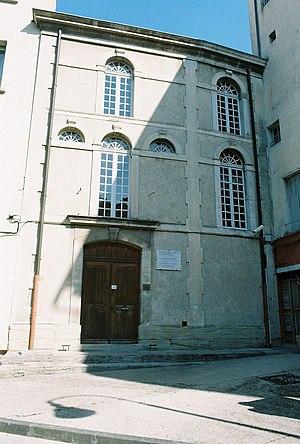
facade de la synagogue de Carpentras (Vaucluse, France Polski: Synagoga w Carpentras (Francja)
Les Juifs du pape vivaient dans le Comtat Venaissin et en Avignon, cédés respectivement en 1274 et 1348 au Saint-Siège et restés sous son administration jusqu'à la Révolution française en 1791. Avec les Juifs alsaciens, ils ont formé pendant plusieurs siècles l'une des deux seules communautés juives autorisées à vivre dans ce qui constitue aujourd'hui la France.
Ce tableau présente la liste de tous les monuments historiques classés ou inscrits dans la ville de Carpentras, Vaucluse, en France.
La synagogue de Carpentras, plus ancienne synagogue française en activité, a été édifiée par les Juifs comtadins de Carpentras en 1367.